Aristocracy of Norway

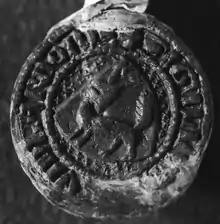
Seal of 14th-century Sysselmann Jørund Arnason.

The hird was divided into three classes, of which the first had three ranks. The first class was "hirdmann" with "lendmann" as the 1st rank, "skutilsvein" as the 2nd rank, and ordinary "hirdmann" as the 3rd rank. Below them were the classes "gjest" and "kjertesvein".